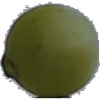
Label: Grape White 4